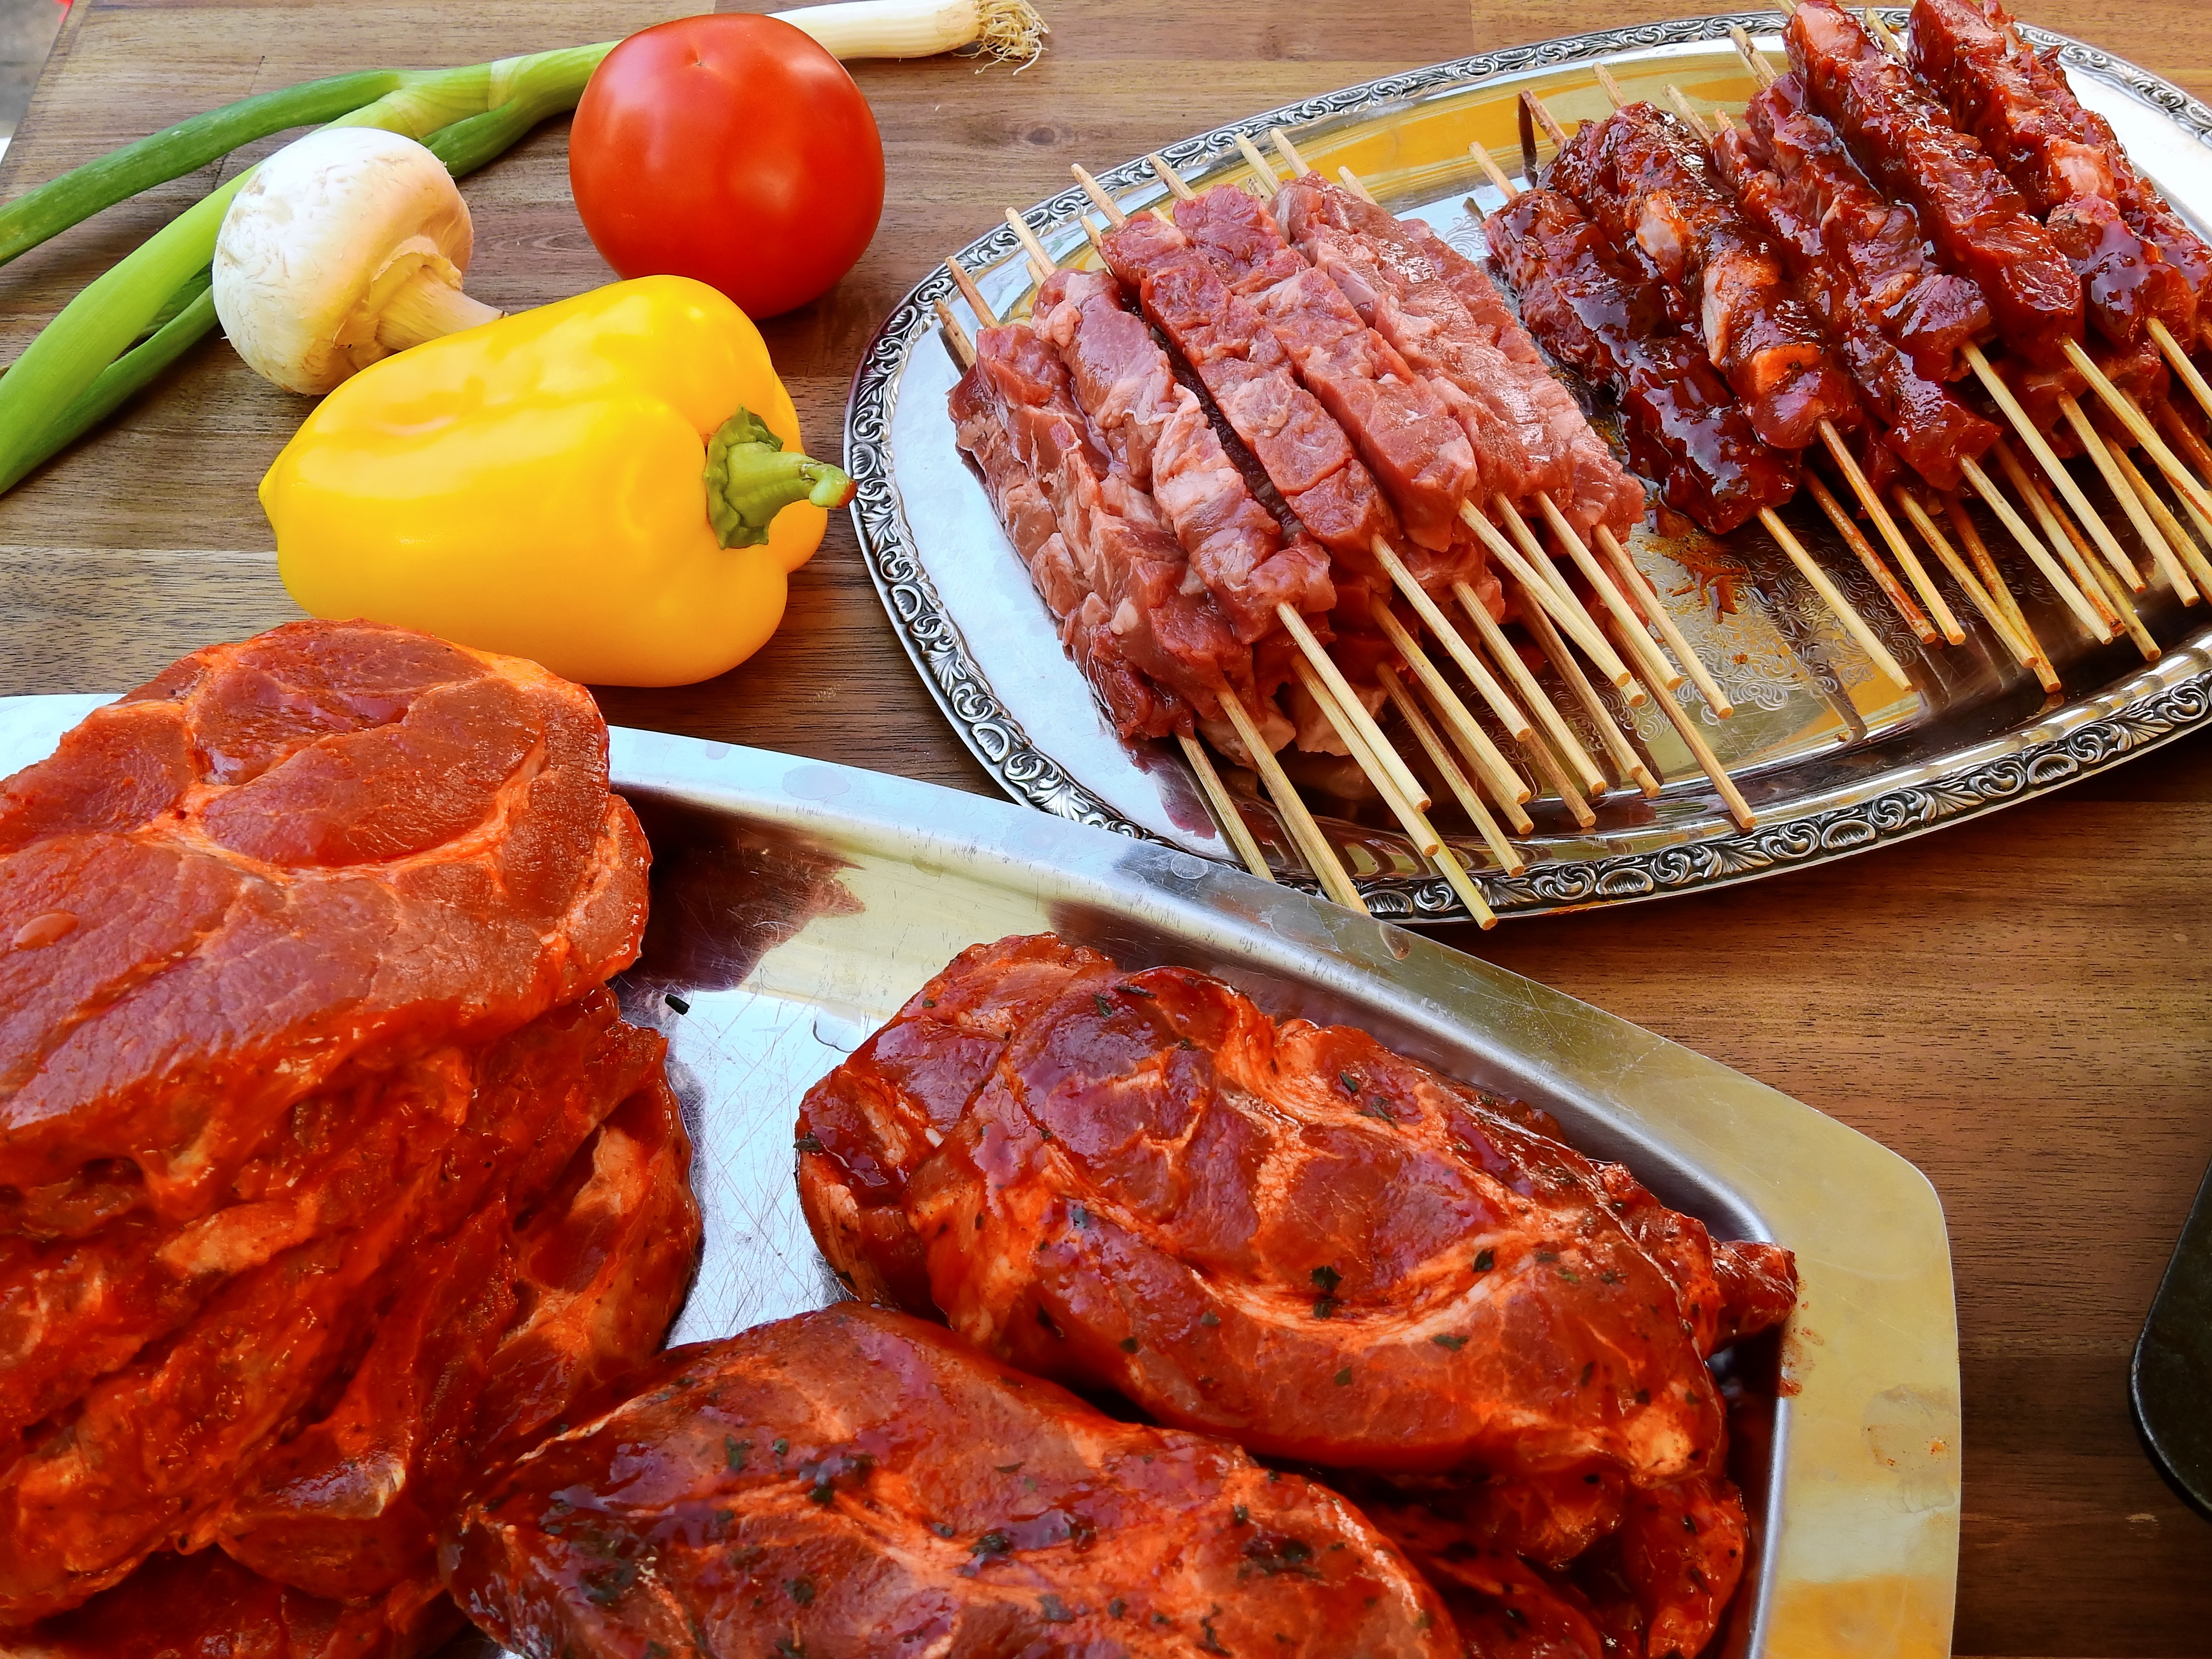
dish, meal, food, cooking, produce, mushroom, eat, meat, barbecue, cuisine, onion, tomato, grill, vegetables, tasty, raw, roasting, frisch, prepare, paprika, spit, marinated, grilling, grilled meats, marinade, animal source foods